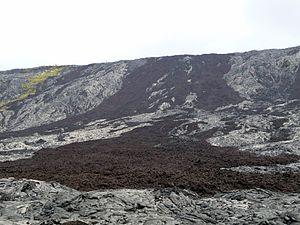
Coulées de lave près de Kealakomo sur la Chain of Craters Road, Kilauea, Hawaï, États-Unis
Kealakomo est le nom d'une région inhabitée des États-Unis, à Hawaï.